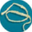
Label: worm